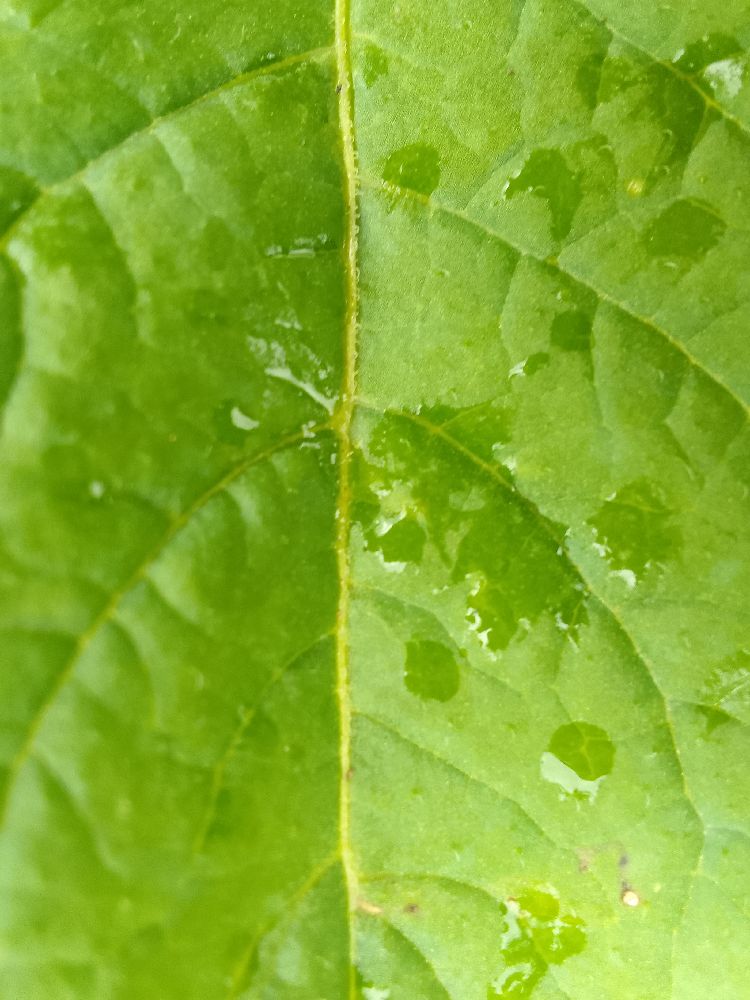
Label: Healthy